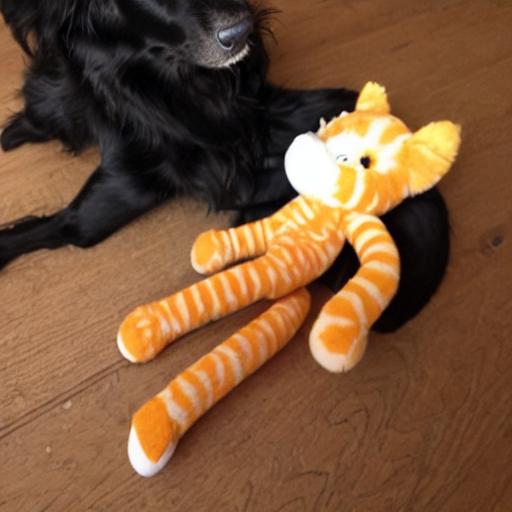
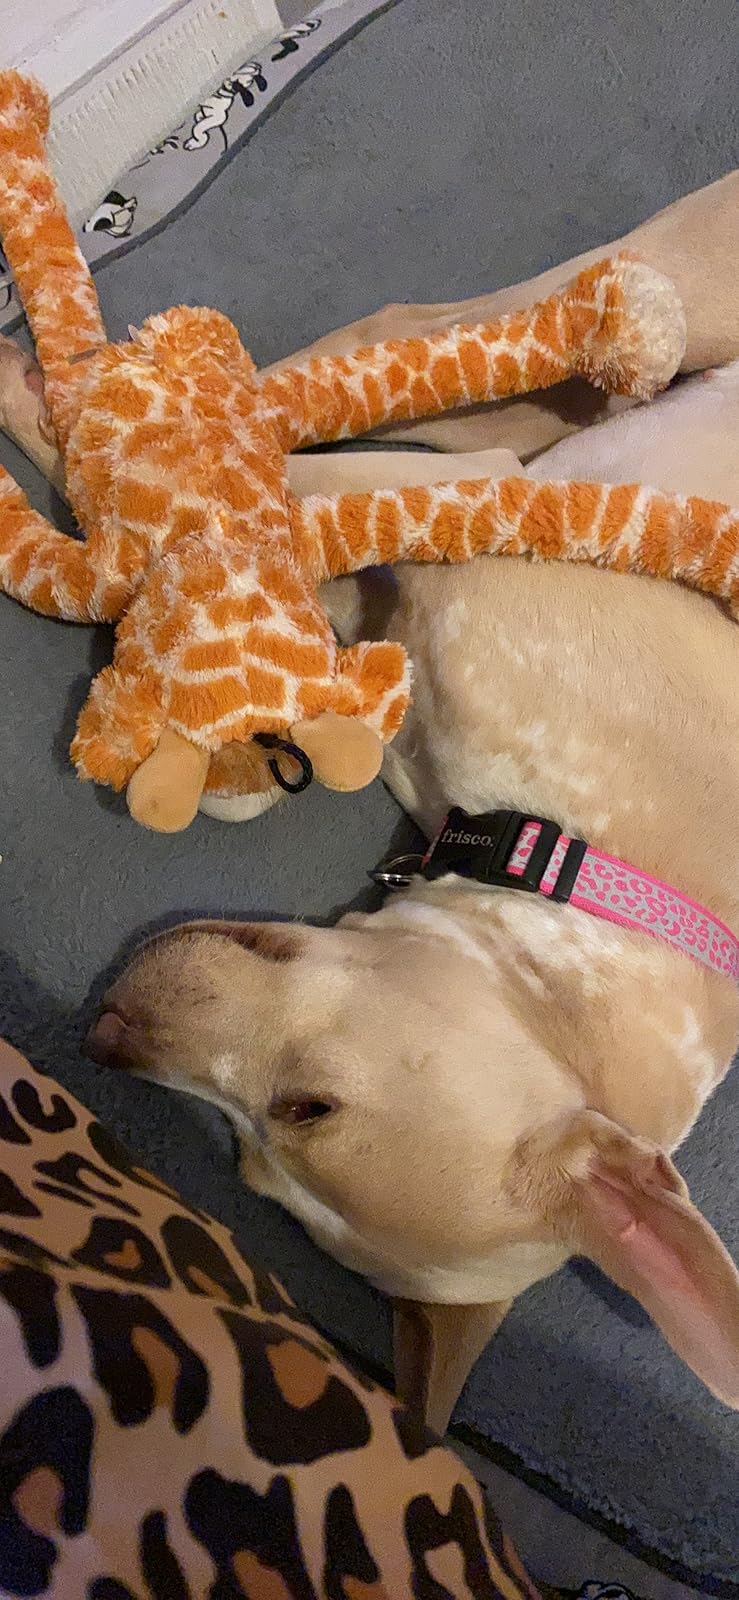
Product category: items_toy
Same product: no